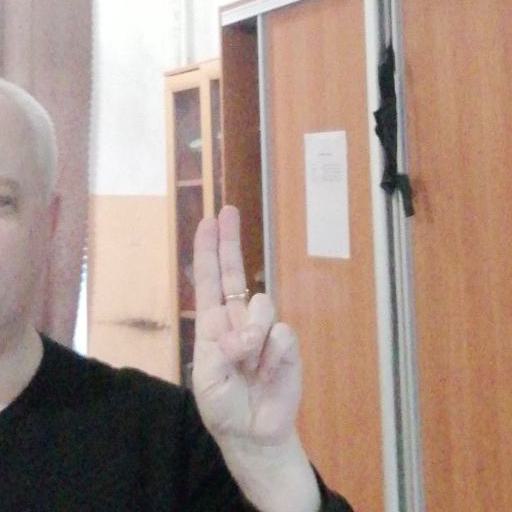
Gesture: two_up